William Bayard Cutting

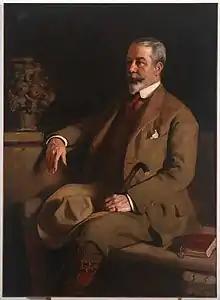

William Bayard Cutting (January 12, 1850 – March 1, 1912), a member of New York's merchant aristocracy, was an attorney, financier, real estate developer, sugar beet refiner and philanthropist. Cutting and his brother Fulton started the sugar beet industry in the United States in 1888. He was a builder of railroads, operated the ferries of New York City, and developed part of the south Brooklyn waterfront, Red Hook.